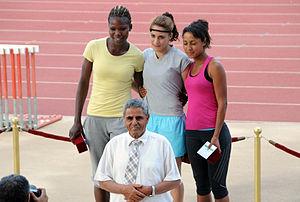
Podium du 200m féminin du meeting international de Tunis 2012. Mohamed Gammoudi a remis les prix aux vainqueurs. La médaille d'or est attribuée à LAKHAL Eya (Tunisie, au milieu), la médaille d'argent à l'algérienne BOURAHLA Kheira et la médaille de bronze à CHEROUDI Nada (Tunisie, à gauche)
Mohammed Gammoudi, de son vrai nom Mohammed Tlili Ben Abdallah, né le 11 février 1938 à Sidi Aïch, est un athlète tunisien spécialiste des courses de fond.